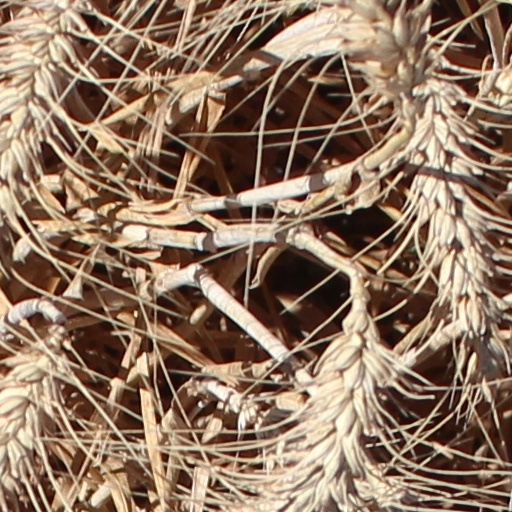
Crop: wheat